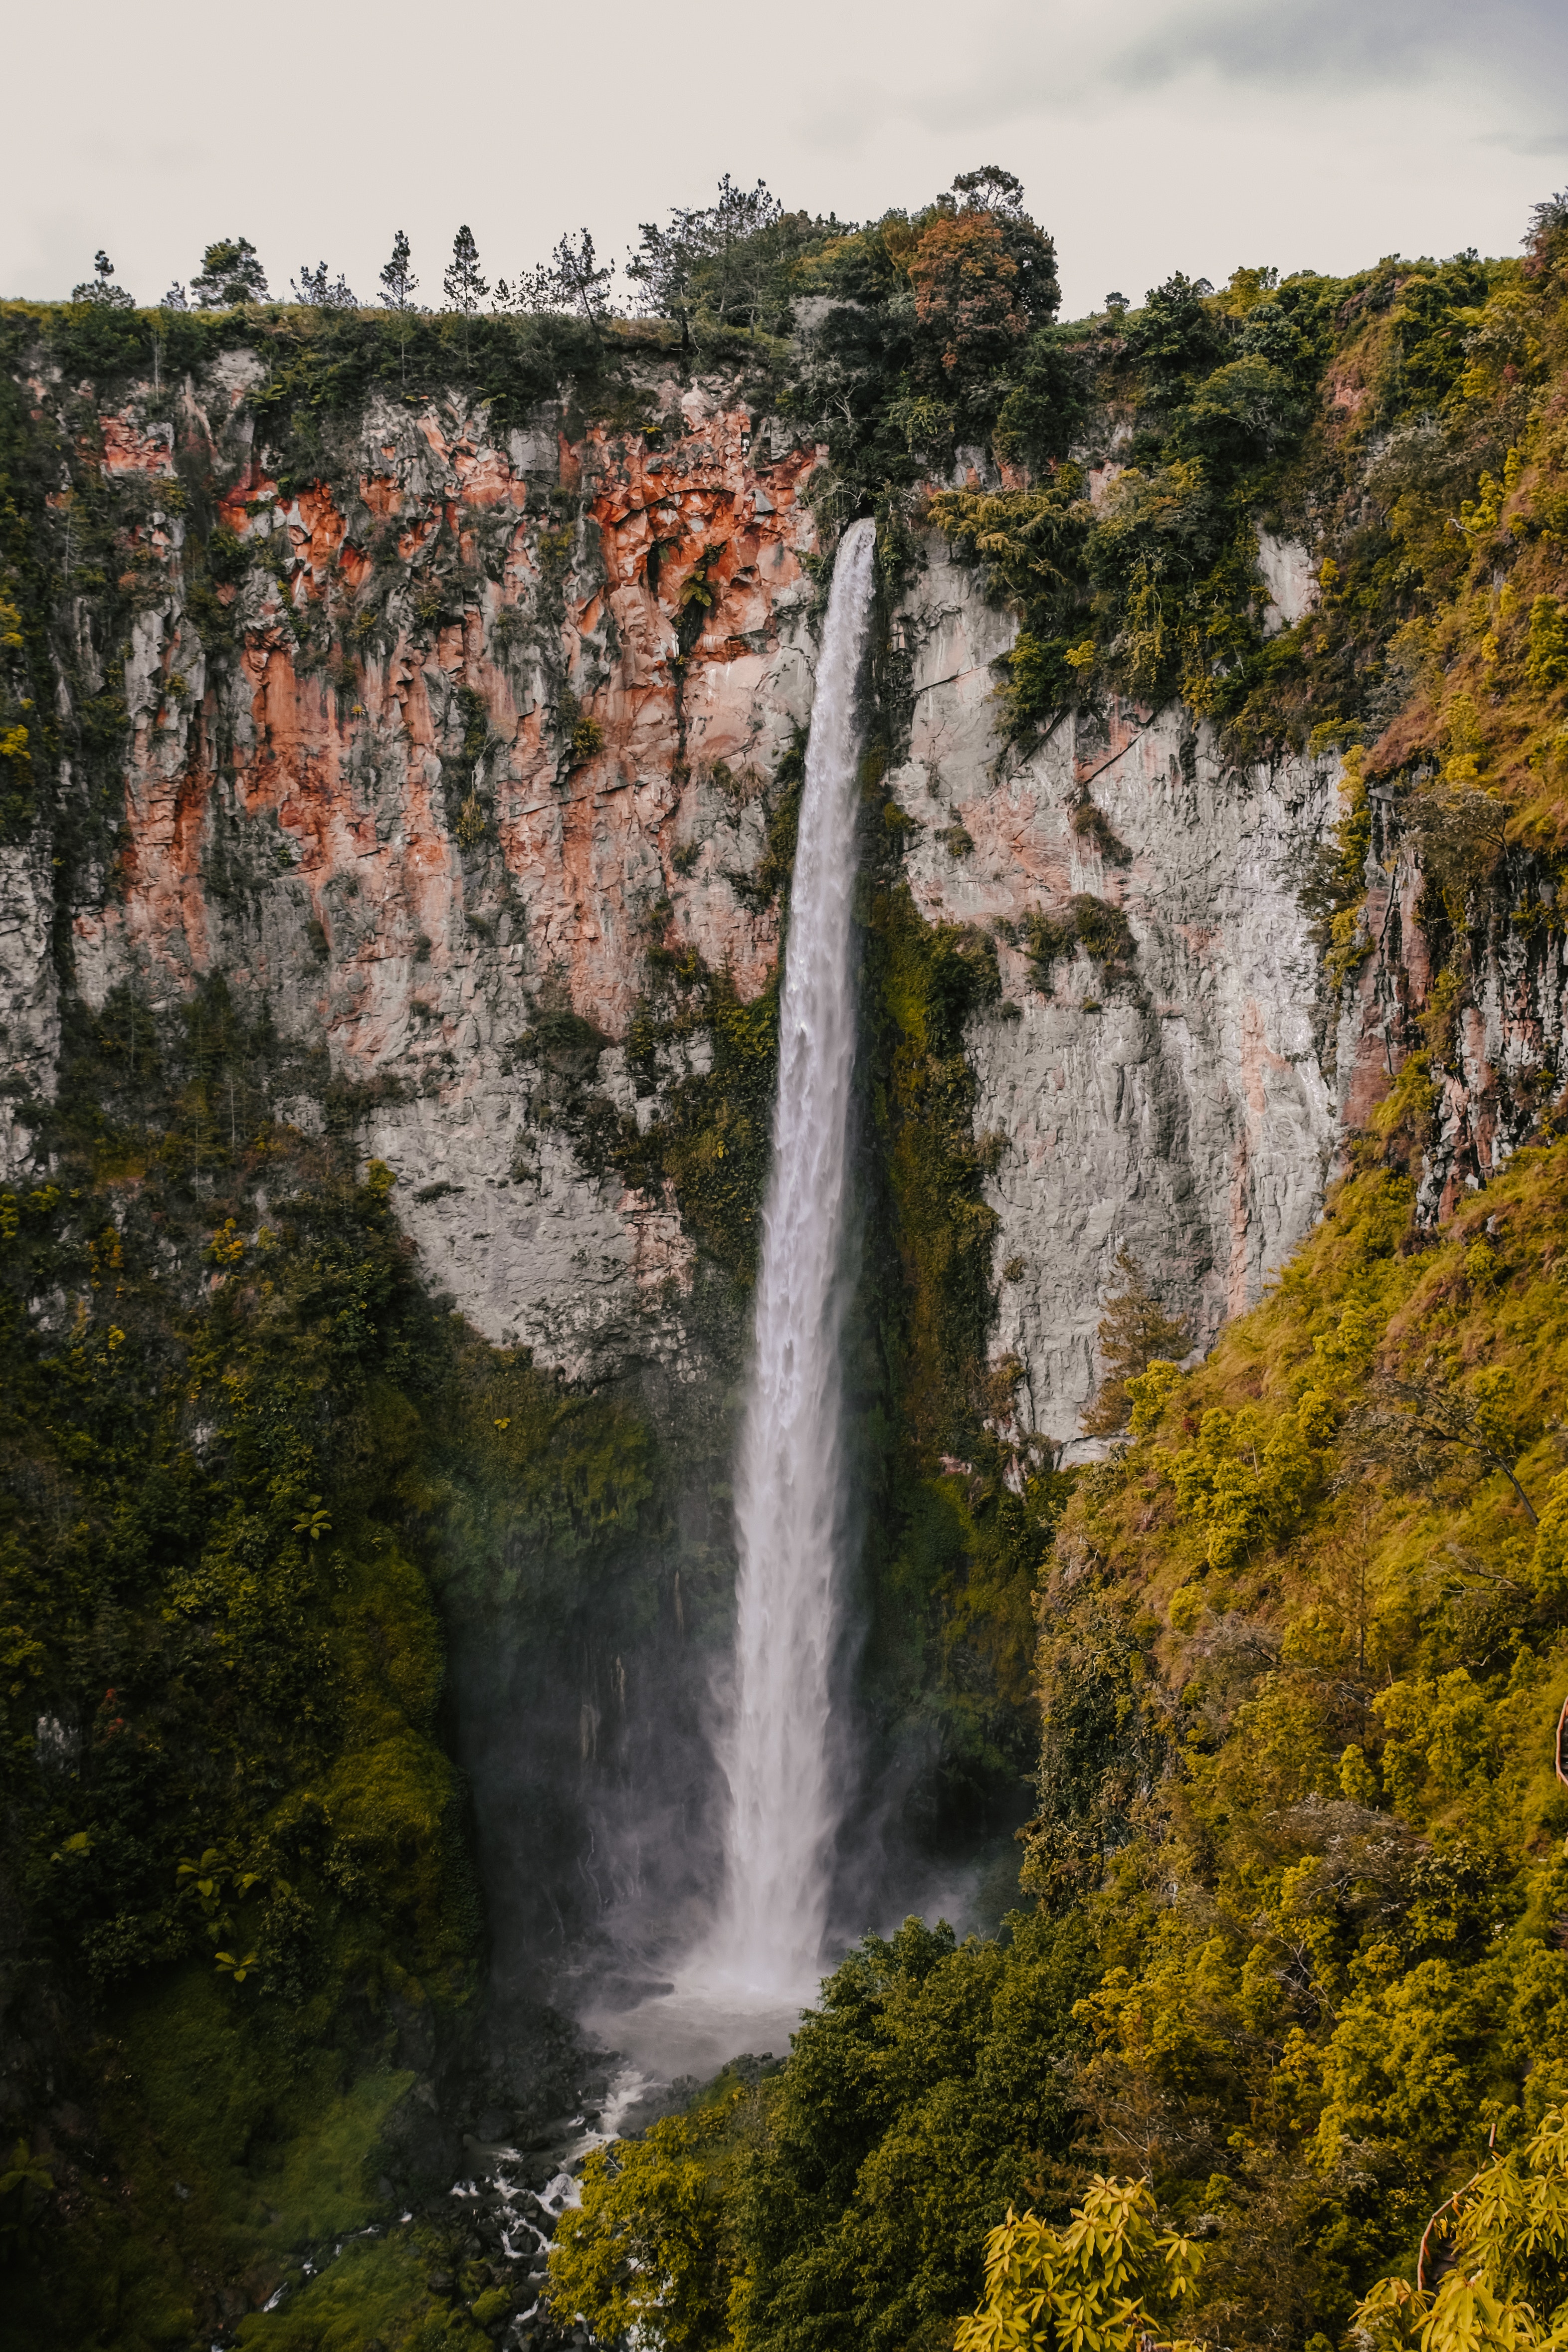
waterfall, body of water, water, natural landscape, nature, vegetation, nature reserve, water resources, watercourse, water feature, state park, escarpment, tree, national park, sky, autumn, chute, formation, cliff, plant, rock, river, landscape, terrain, rainforest, mountain, forest